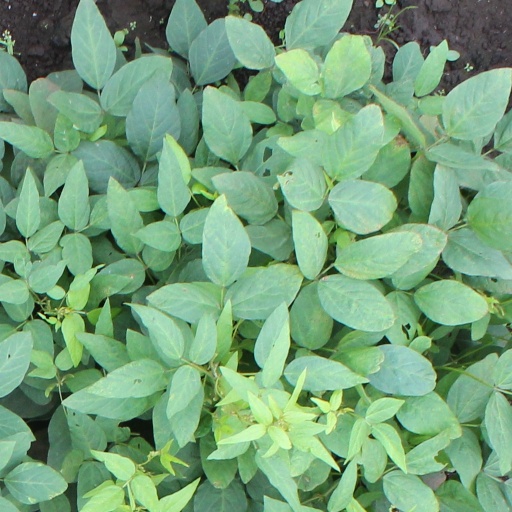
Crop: soybean